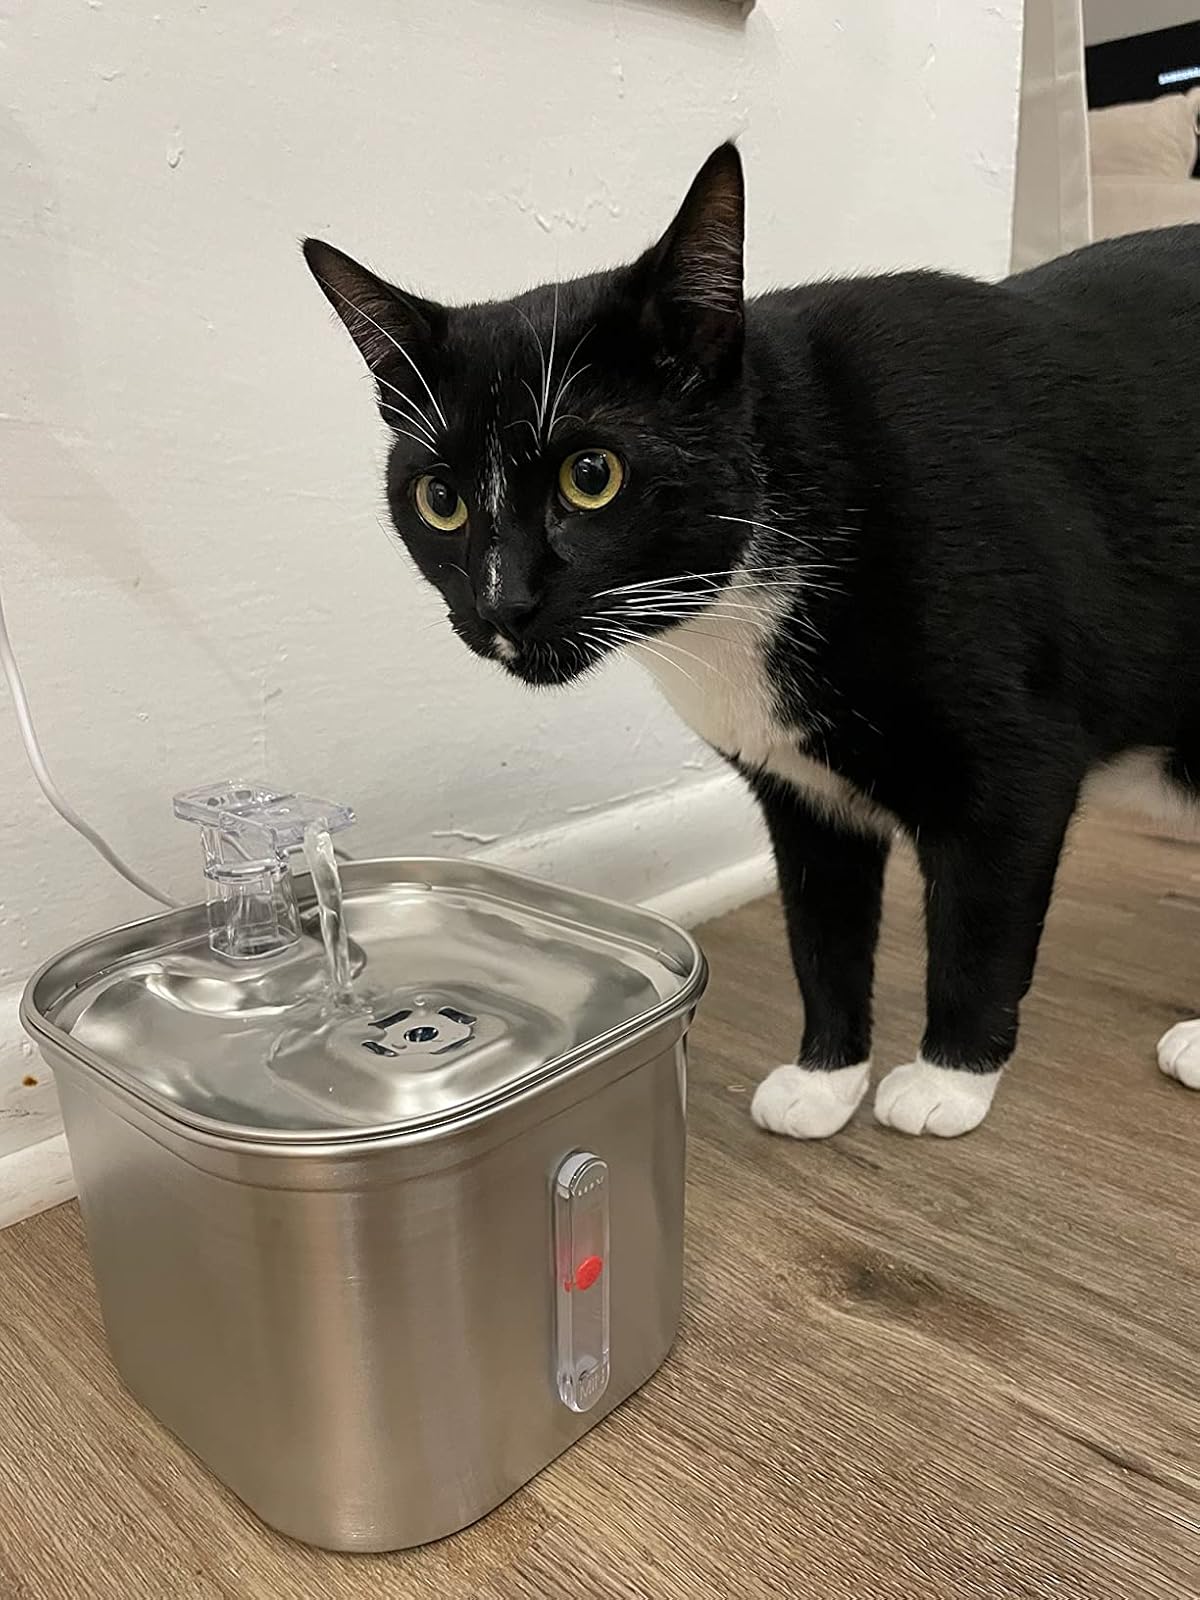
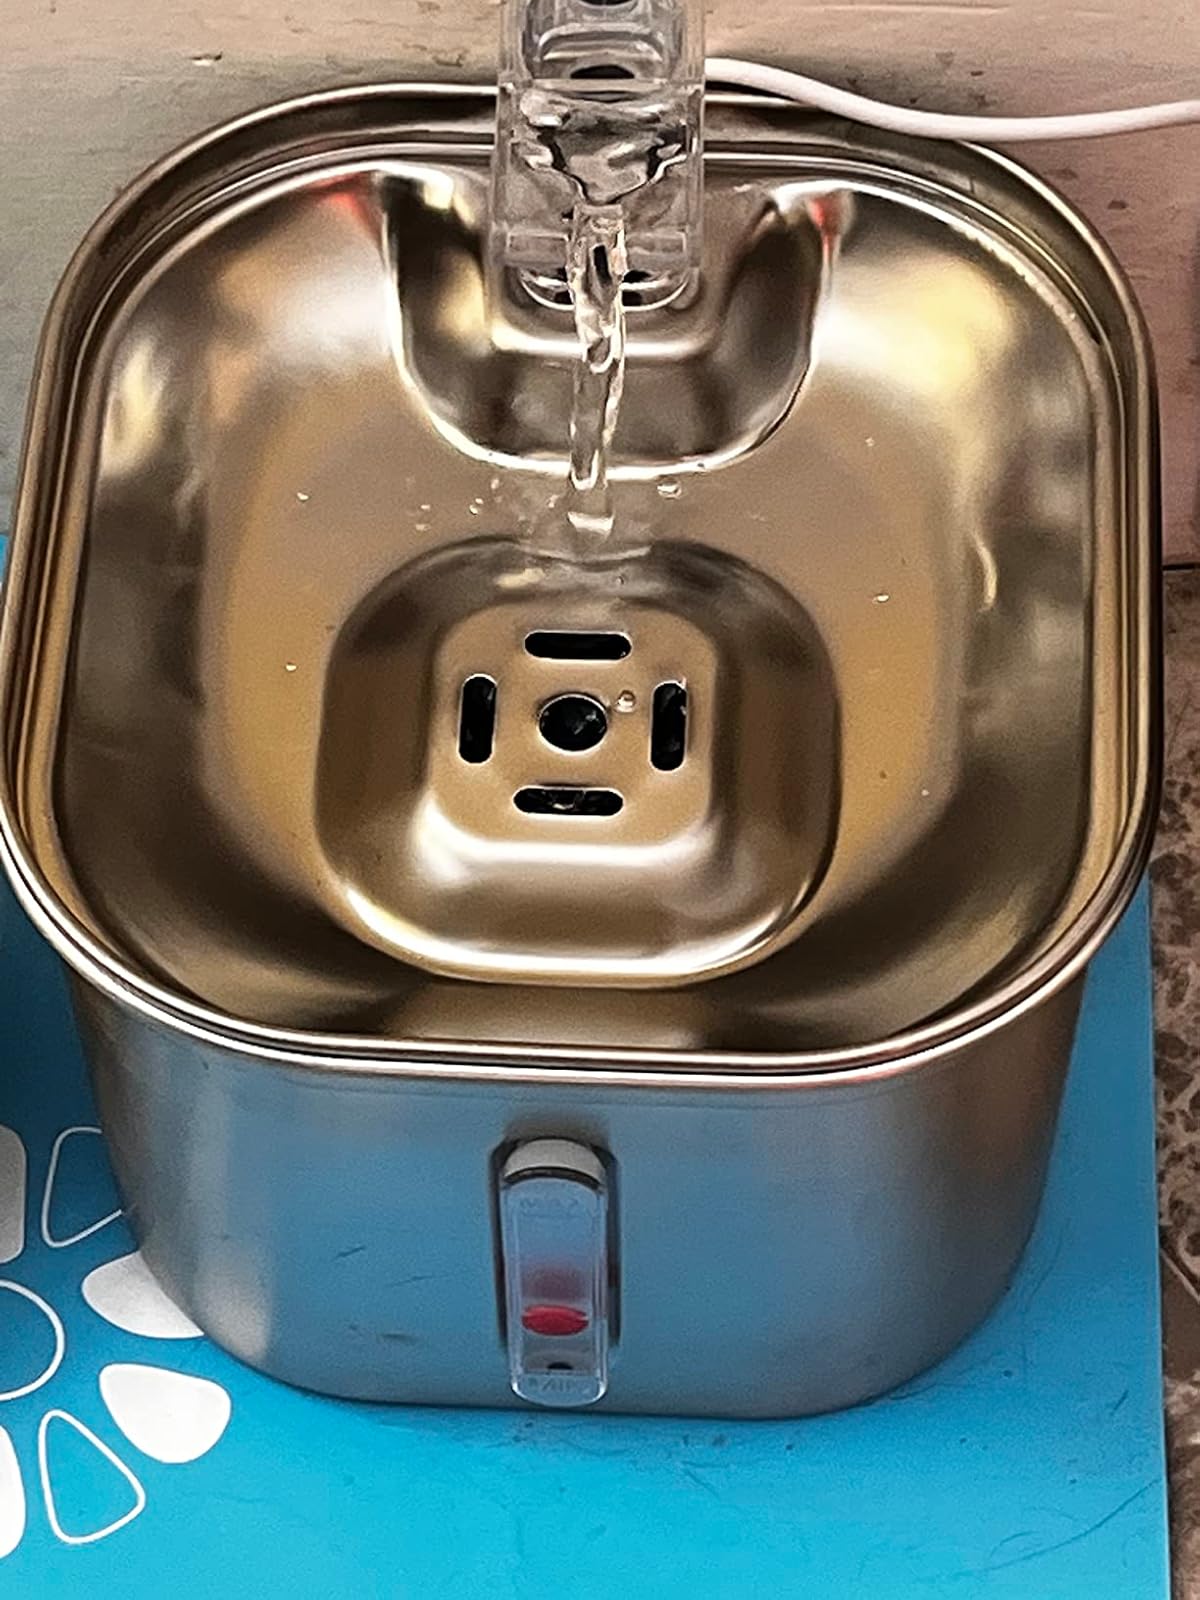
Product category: items_bowl
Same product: yes